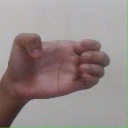
अक्षर: ख